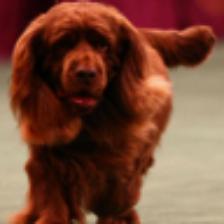
Label: NonHuman